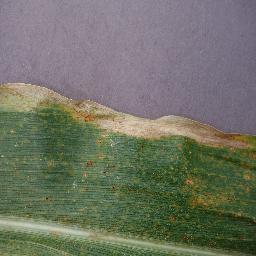
Label: Corn___Northern_Leaf_Blight